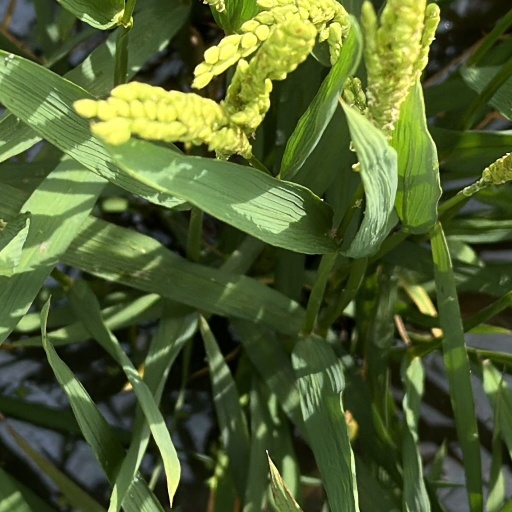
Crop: rice